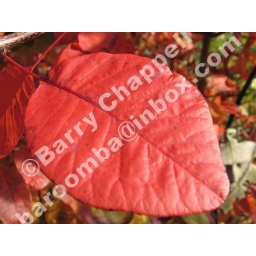
A tree with red leaves in my parents garden during autumn time.